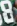
Number: 8